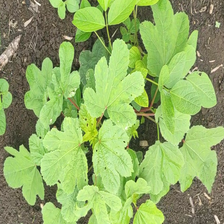
Weed species: Little_Mallow(Malva parviflora)